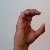
The image shows a hand gesture representing the letter 'C' in Indian Sign Language.